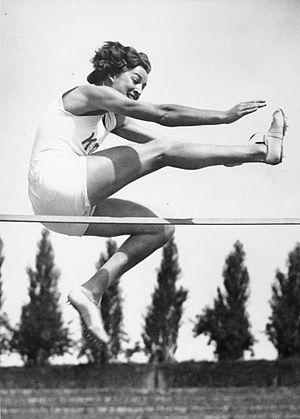
Elfriede Kaun, née le 5 octobre 1914 à Büttel, dans l'arrondissement de Steinburg et décédée le 5 mars 2008 à Kiel, est une athlète allemande spécialiste du saut en hauteur. Licenciée au Kieler Turn-Verein, elle mesure 1,70 m pour 60 kg.